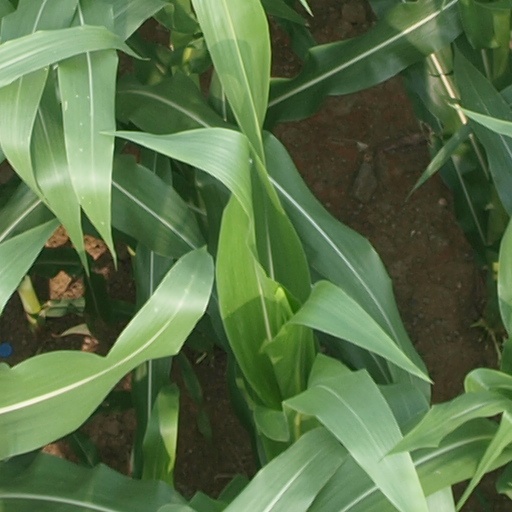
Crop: maize; corn